Alpina B5 (G30)

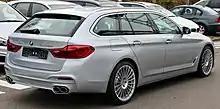
Rear view (B5 Touring)

Based on the M550i, the B5 uses a modified 4.4-litre N63 twin-turbocharged V8 called the N63TU2. Modifications include a re-designed air intake, cooling system, higher compression Mahle pistons, twin-scroll Garrett turbos, a larger intercooler, new NGK spark plugs and revised ECU map. A lighter exhaust system also reduces back pressure. This allows a higher power output of and of torque. Due to the higher torque output, the 8-speed automatic transmission, manufactured by ZF, uses stronger internals. Alpina TCU mapping allows quicker shift times and launch control. The transmission allows 100 launches before disabling the feature to preserve reliability.